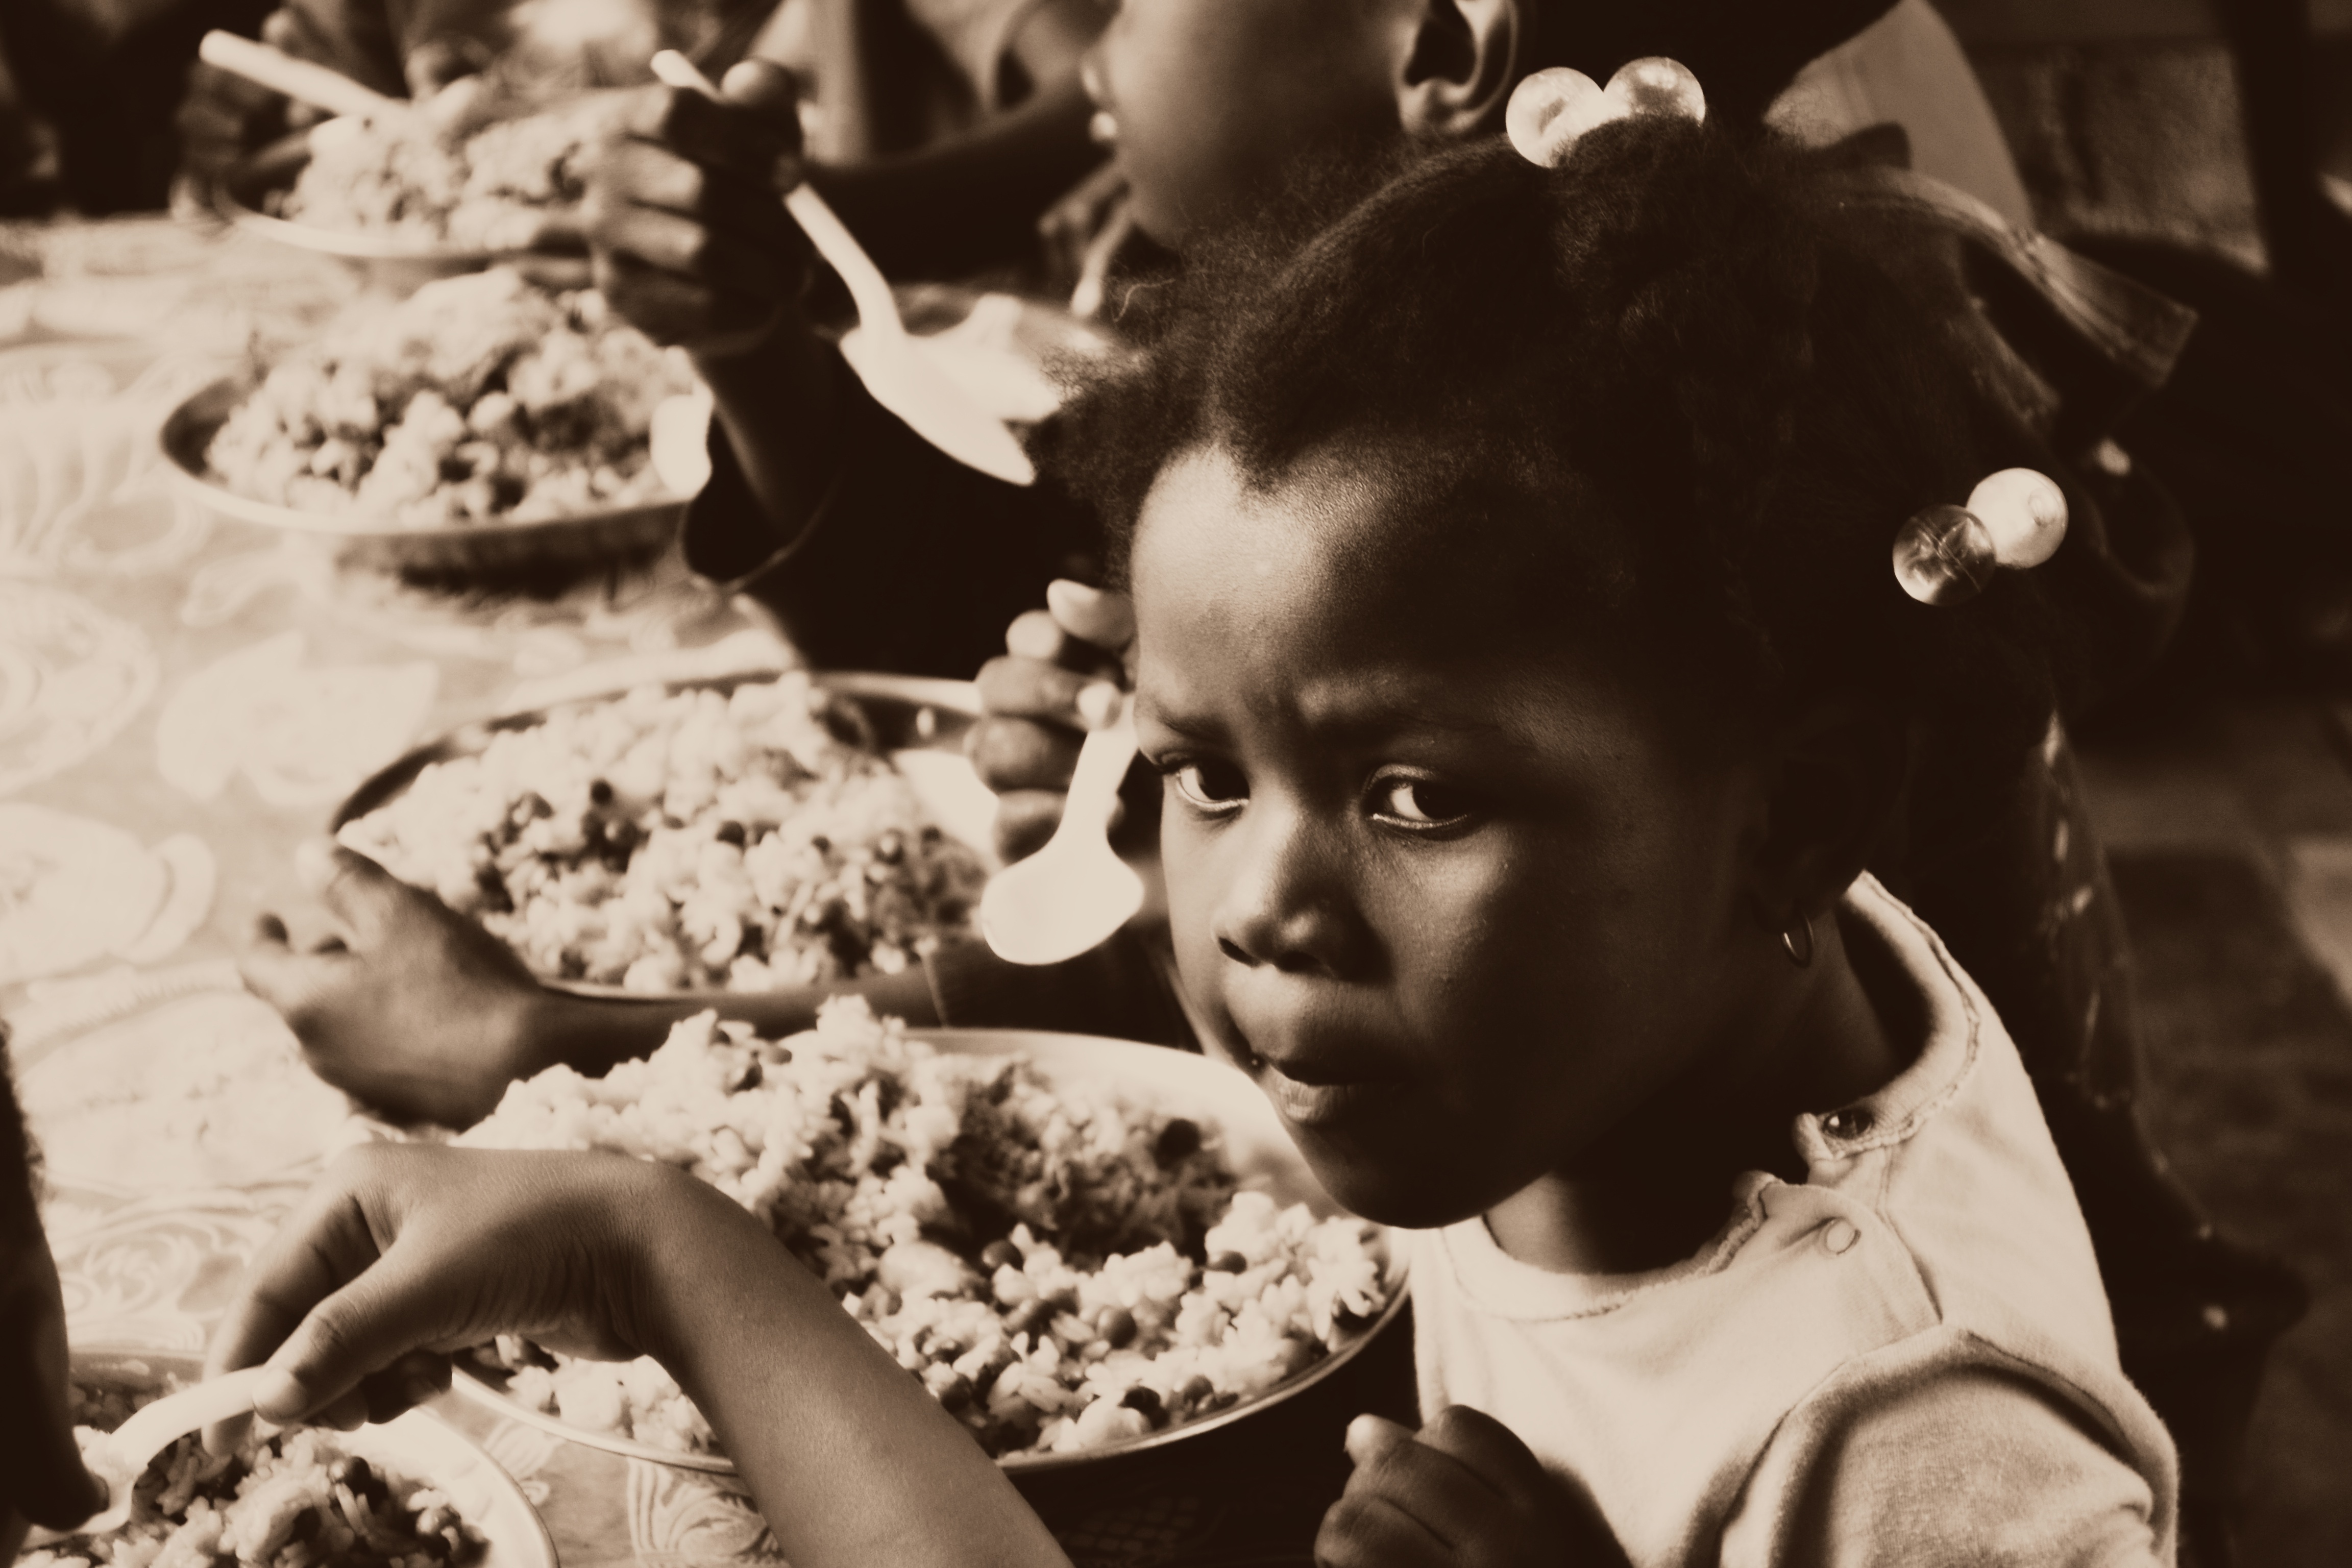
person, black and white, people, white, photography, flower, portrait, spring, child, black, monochrome, photograph, beauty, image, monochrome photography